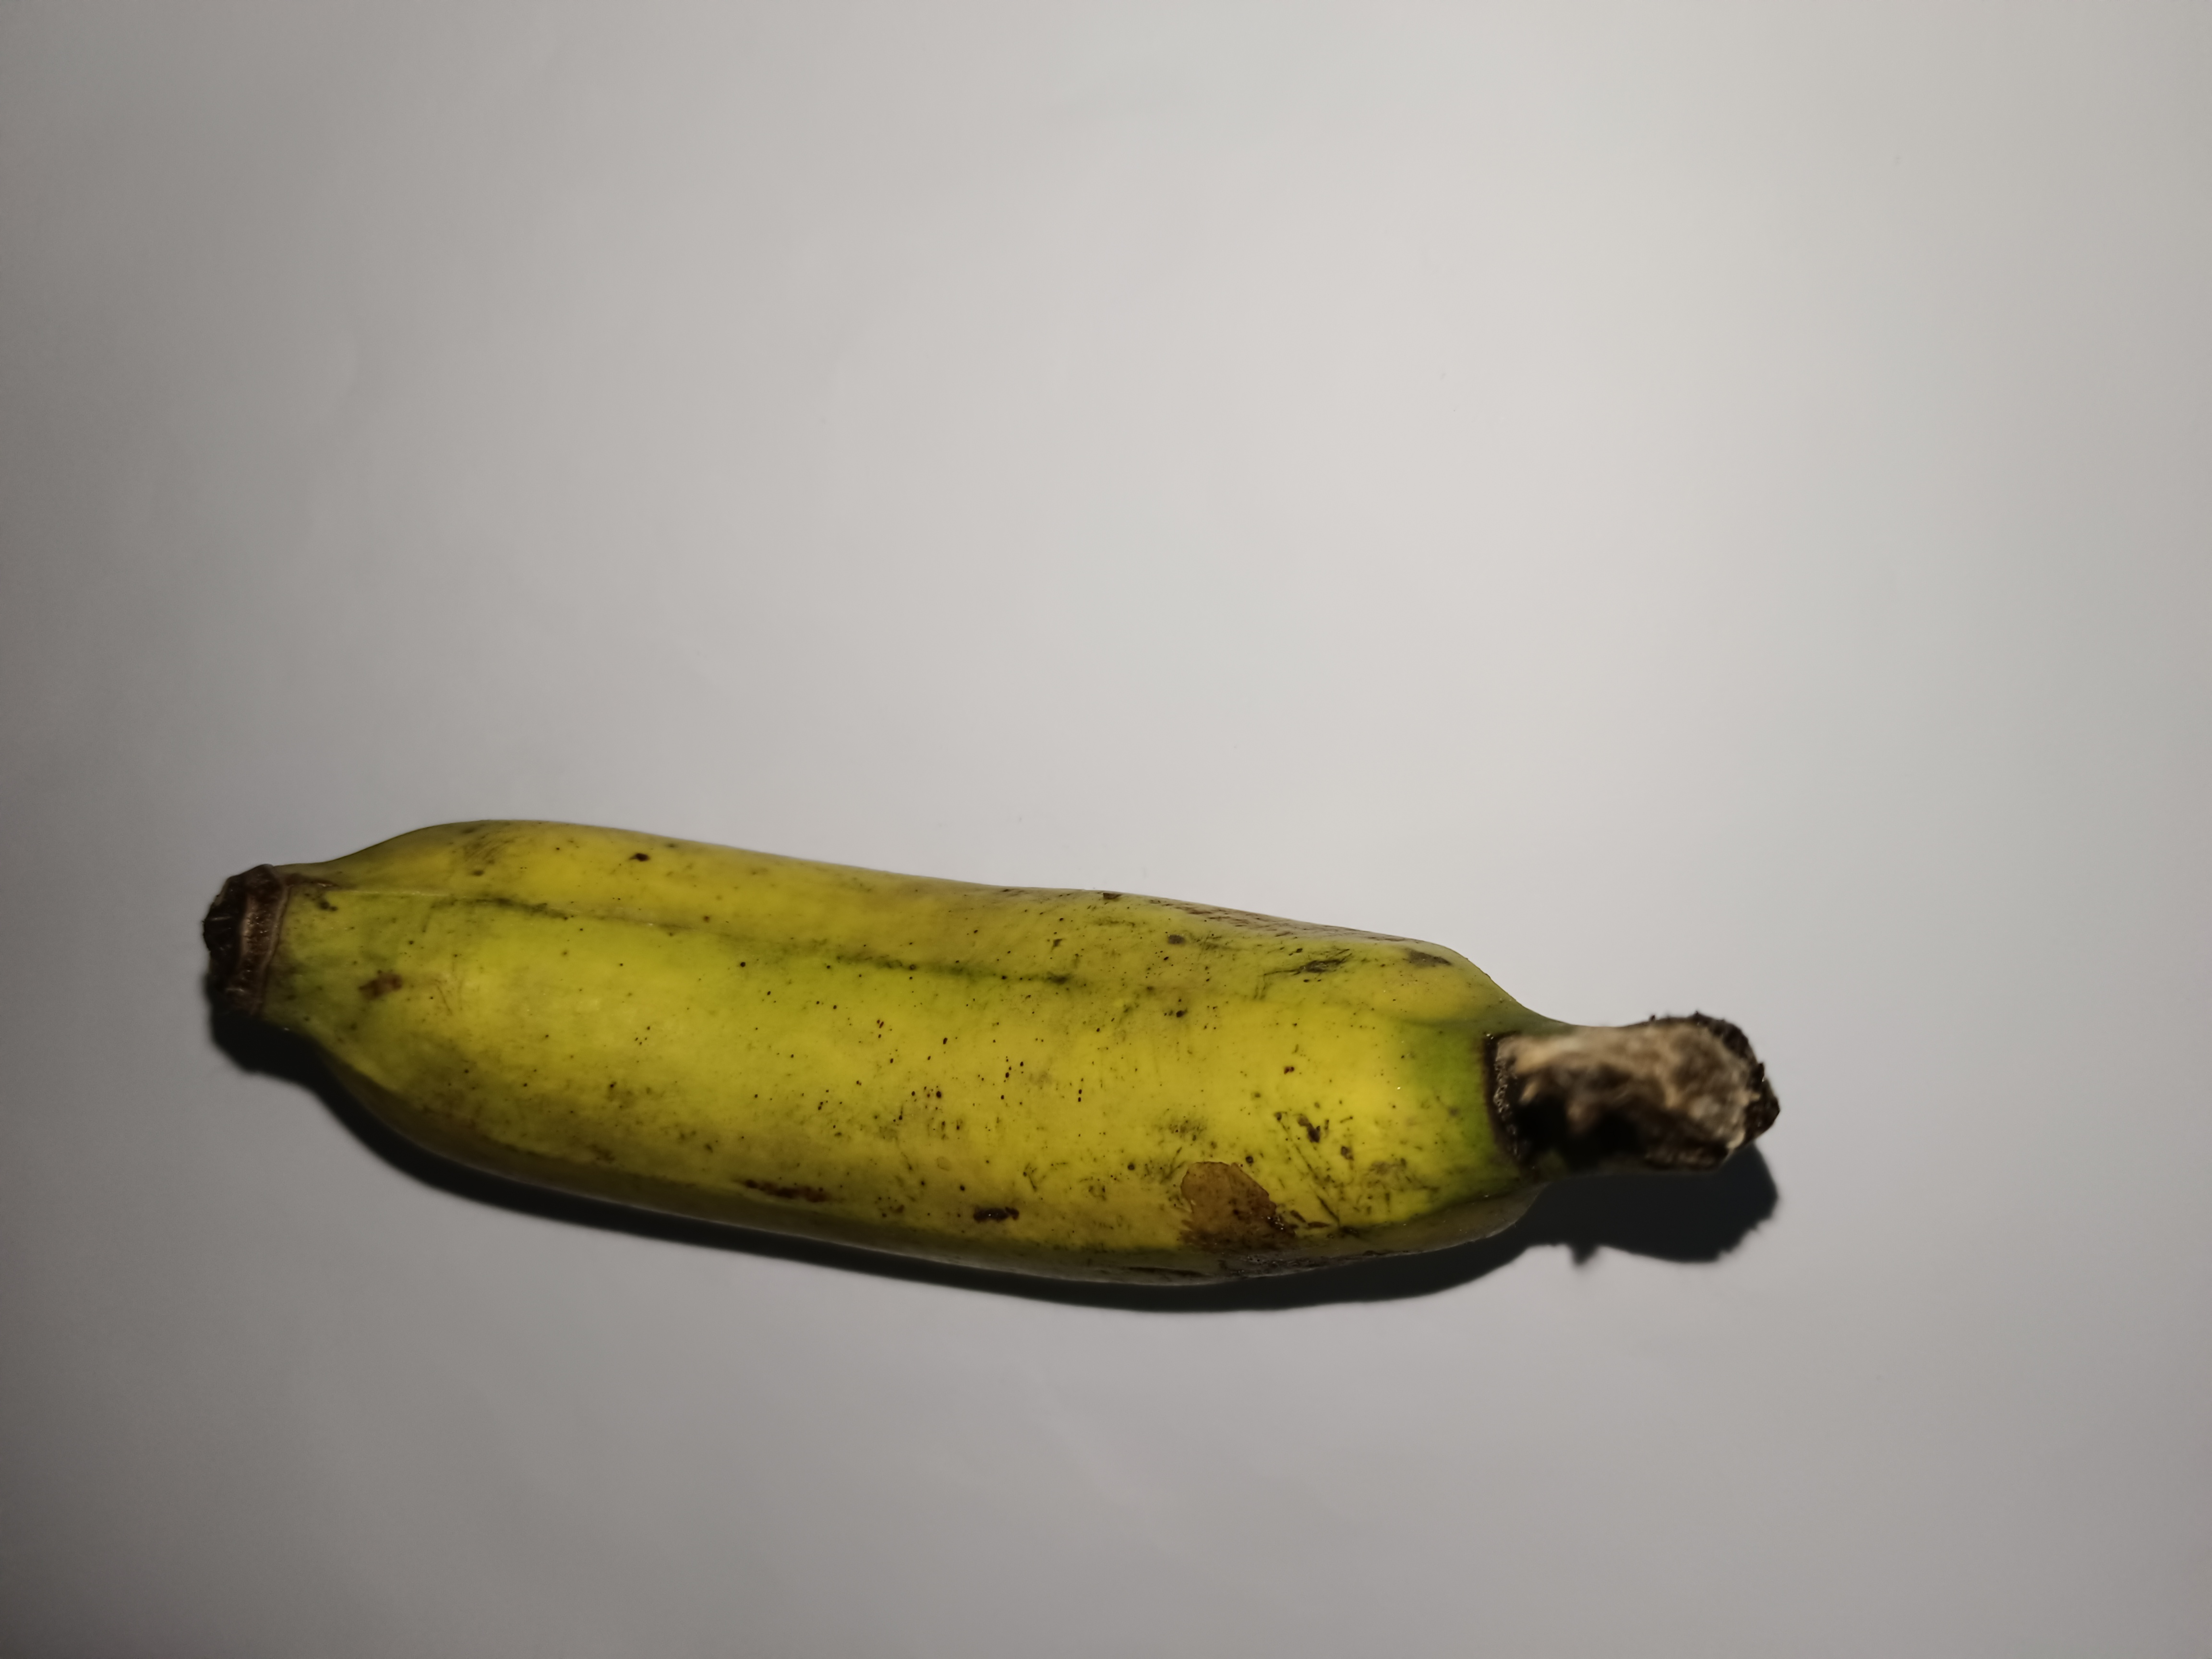
Banana variety: Shobri